Visa requirements for Chinese citizens of Macau

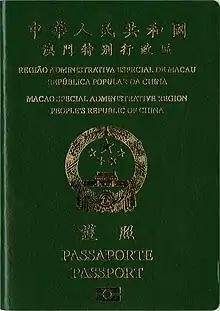
A Macau Special Administrative Region passport

Visa requirements for Chinese citizens of Macau SAR are administrative entry restrictions by the authorities of other states placed on Chinese citizens who are also permanent residents of Macau.